List of diplomatic missions of Tonga

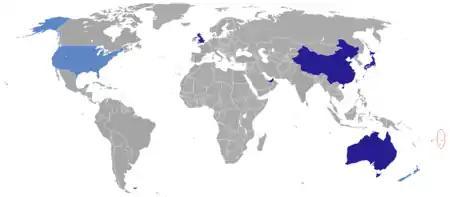
Map of diplomatic missions of Tonga

This is a list of diplomatic missions of Tonga. Tonga is a small island kingdom in Polynesia. About half of its 200,000 citizens live abroad (chiefly in New Zealand, Australia and the United States, and also as merchant seamen), and the portion of its national income derived through expatriate remittances is one of the highest in the world. However, except for a few honorary consulates Tonga's diplomatic network is very limited. It does not even have a mission on any neighbouring Pacific island states.